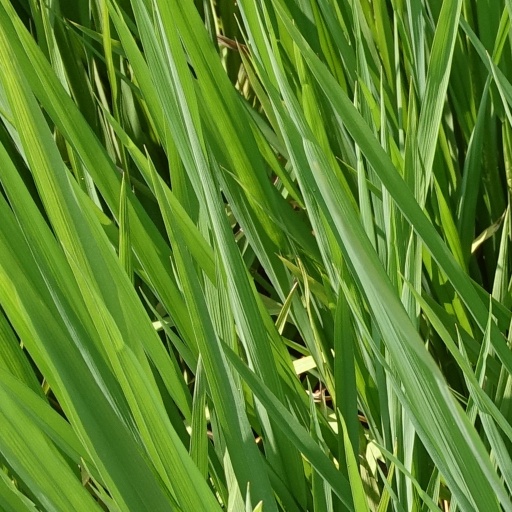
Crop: rice